817th Air Division

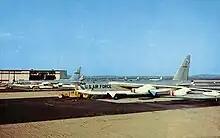
B-52s at Westover AFB

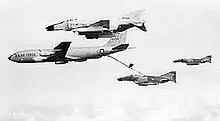
A deployed KC-135A refuels F-4 Phantoms in Southeast Asia

The division's wings deployed B-52 and KC-135 aircraft and crews to SAC units in the Pacific that were involved in combat operations during the Vietnam War for Operation Arc Light and the Young Tiger Task Force. At times, its wings became nonoperational because all their operational resources and most of their support elements were deployed to the Pacific. In July 1968, the 17th Bombardment Wing at Wright-Patterson Air Force Base, Ohio replaced the 380th wing for a year, but in July 1969 the 17th and 416th wings were transferred from division control, while the 380th returned and the 99th Bombardment Wing at Westover Air Force Base, Massachusetts was also assigned. The 99th wing assignment returned the PACCS mission to the division. This lasted until the departure of Eighth Air Force from Westover to replace the 3d Air Division as SAC's command element in the Pacific in 1970, eliminating the need for an airborne backup of the numbered air force's command post. This move also resulted in the 817th being reassigned to Second Air Force.